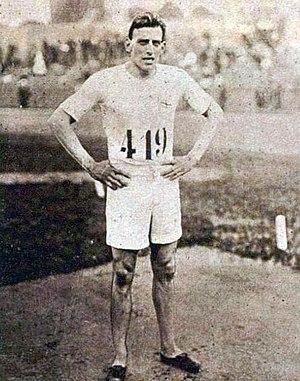
Harold Abrahams, vainqueur du 100 mètres aux JO de 1924.
Harold Abrahams, né le 15 décembre 1899 à Bedford, Bedfordshire et décédé le 14 janvier 1978 à Enfield, a été un ancien athlète britannique, spécialiste du sprint. Il avait comme entraîneur, M. Mussabini.
L'épreuve du 100 mètres masculin aux Jeux olympiques de 1924 s'est déroulée les 6 et 7 juillet 1924 au Stade olympique Yves-du-Manoir de Paris, en France. Elle est remportée par le Britannique Harold Abrahams.